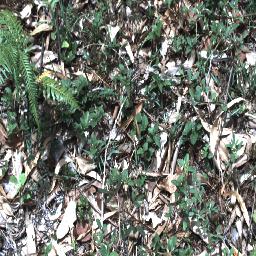
Label: negative